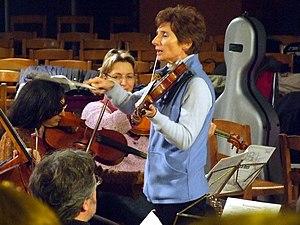
Anne-Claude Villars, dirigeant l'Orchestre de Chambre de Versailles
L'Orchestre de chambre de Versailles est un orchestre de chambre fondé en 1952 par le violoniste Bernard Wahl.